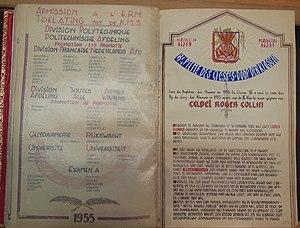
L'École Royale des Cadets était un institut de formation de l'armée belge. Jusqu'en 1991, l'école dispensait une formation générale et académique du niveau de l'enseignement secondaire dans une sphère militaire en vue de préparer les examens d'entrée à l'École Royale Militaire. Bien que l’enseignement y soit organisé par l'armée, les diplômes étaient reconnus par le Ministère de l'Éducation.